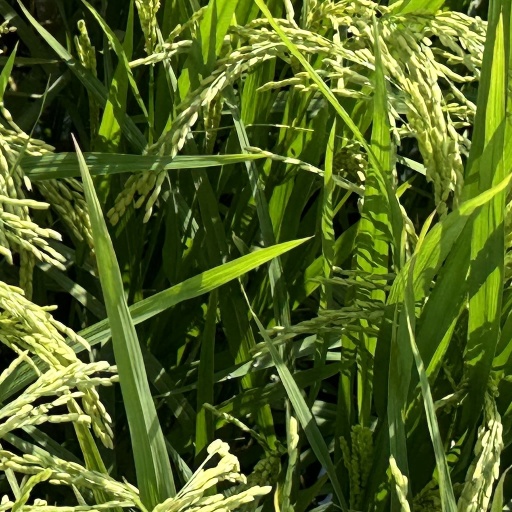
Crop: rice